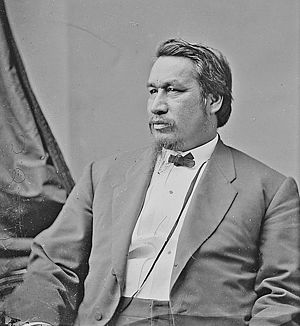
Ely Parker
Brigadegeneral Ely Parker
Ely Samuel Parker, var en irokeser fra Senecastammen som blev født i Indian Falls, New York. Under den amerikanske borgerkrig skrev han det endelige udkast af den konfødereredes overgivelsesbetingelser ved Appomattox. Senere i sin karriere steg Parker i graderne til Brigadegeneral, en forfremmelse som blev tilbagedateret til overgivelsen.